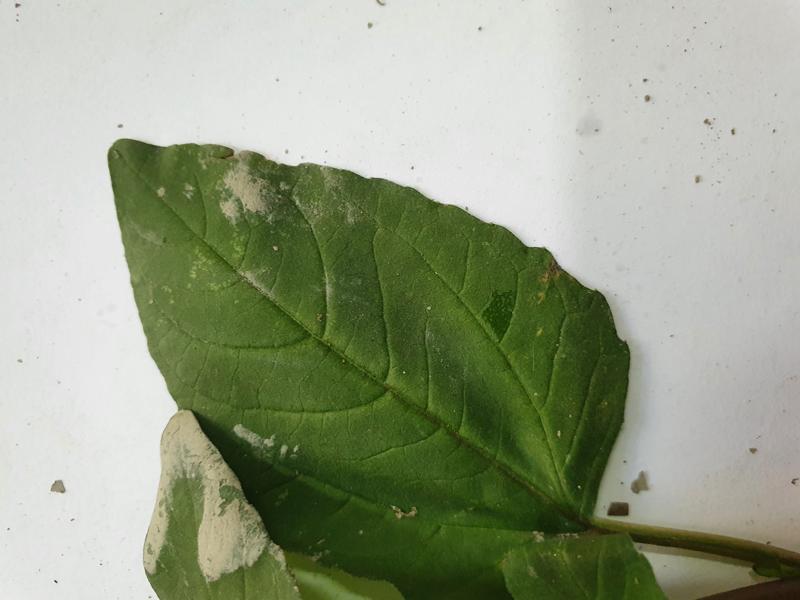
Weed species: Synedrella nodiflora